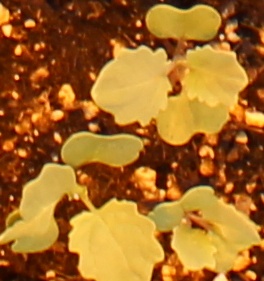
Label: Canola